List of African American newspapers in Kansas

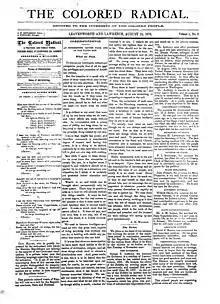
Front page of the "Colored Radical" of 1876.

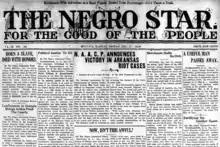
Front page of "The Negro Star" on December 17, 1920, announcing the NAACP's declaration of victory in the Elaine Race Riot cases

This is a list of African American newspapers that have been published in the state of Kansas. It includes both current and historical newspapers.